Calvin Klein (fashion house)

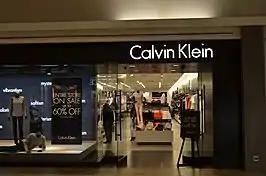

Calvin Klein Inc. is an American designer fashion retail chain marketing its eponymously branded products worldwide. The company, which became famous for its designer underwear and denim lines in the 1980s, specializes in mass-market ready-to-wear clothing for all genders and age groups as well as leather products, lifestyle accessories and shoes, home furnishings, perfume/cosmetics, eyewear, jewelry and watches in the mid-price segment. Its high-end runway fashion division, which represented the top level of the various Calvin Klein sub-brands, was discontinued in 2019.